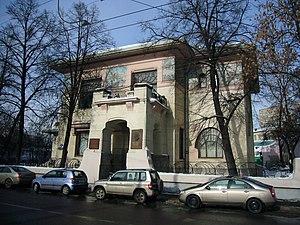
Stepan Riabouchinski est un entrepreneur, industriel, banquier russe, collectionneur, mécène.
Franz Albert Schechtel, né le 7 août 1859 à Saint-Pétersbourg et mort le 7 juillet 1926 à Moscou, est un architecte russe, descendant d'Allemands de la Volga catholiques, qui fut surtout actif à Moscou construisant en vingt ans cinq théâtres, cinq églises, trente-neuf hôtels particuliers et immeubles, la gare de Iaroslavl et nombre de constructions, dans le style néorusse, ou encore Modern Style.
La rue Malaïa Nikitskaïa, ce qui signifie littéralement petite rue de saint Nicétas, est une rue du centre historique de Moscou.